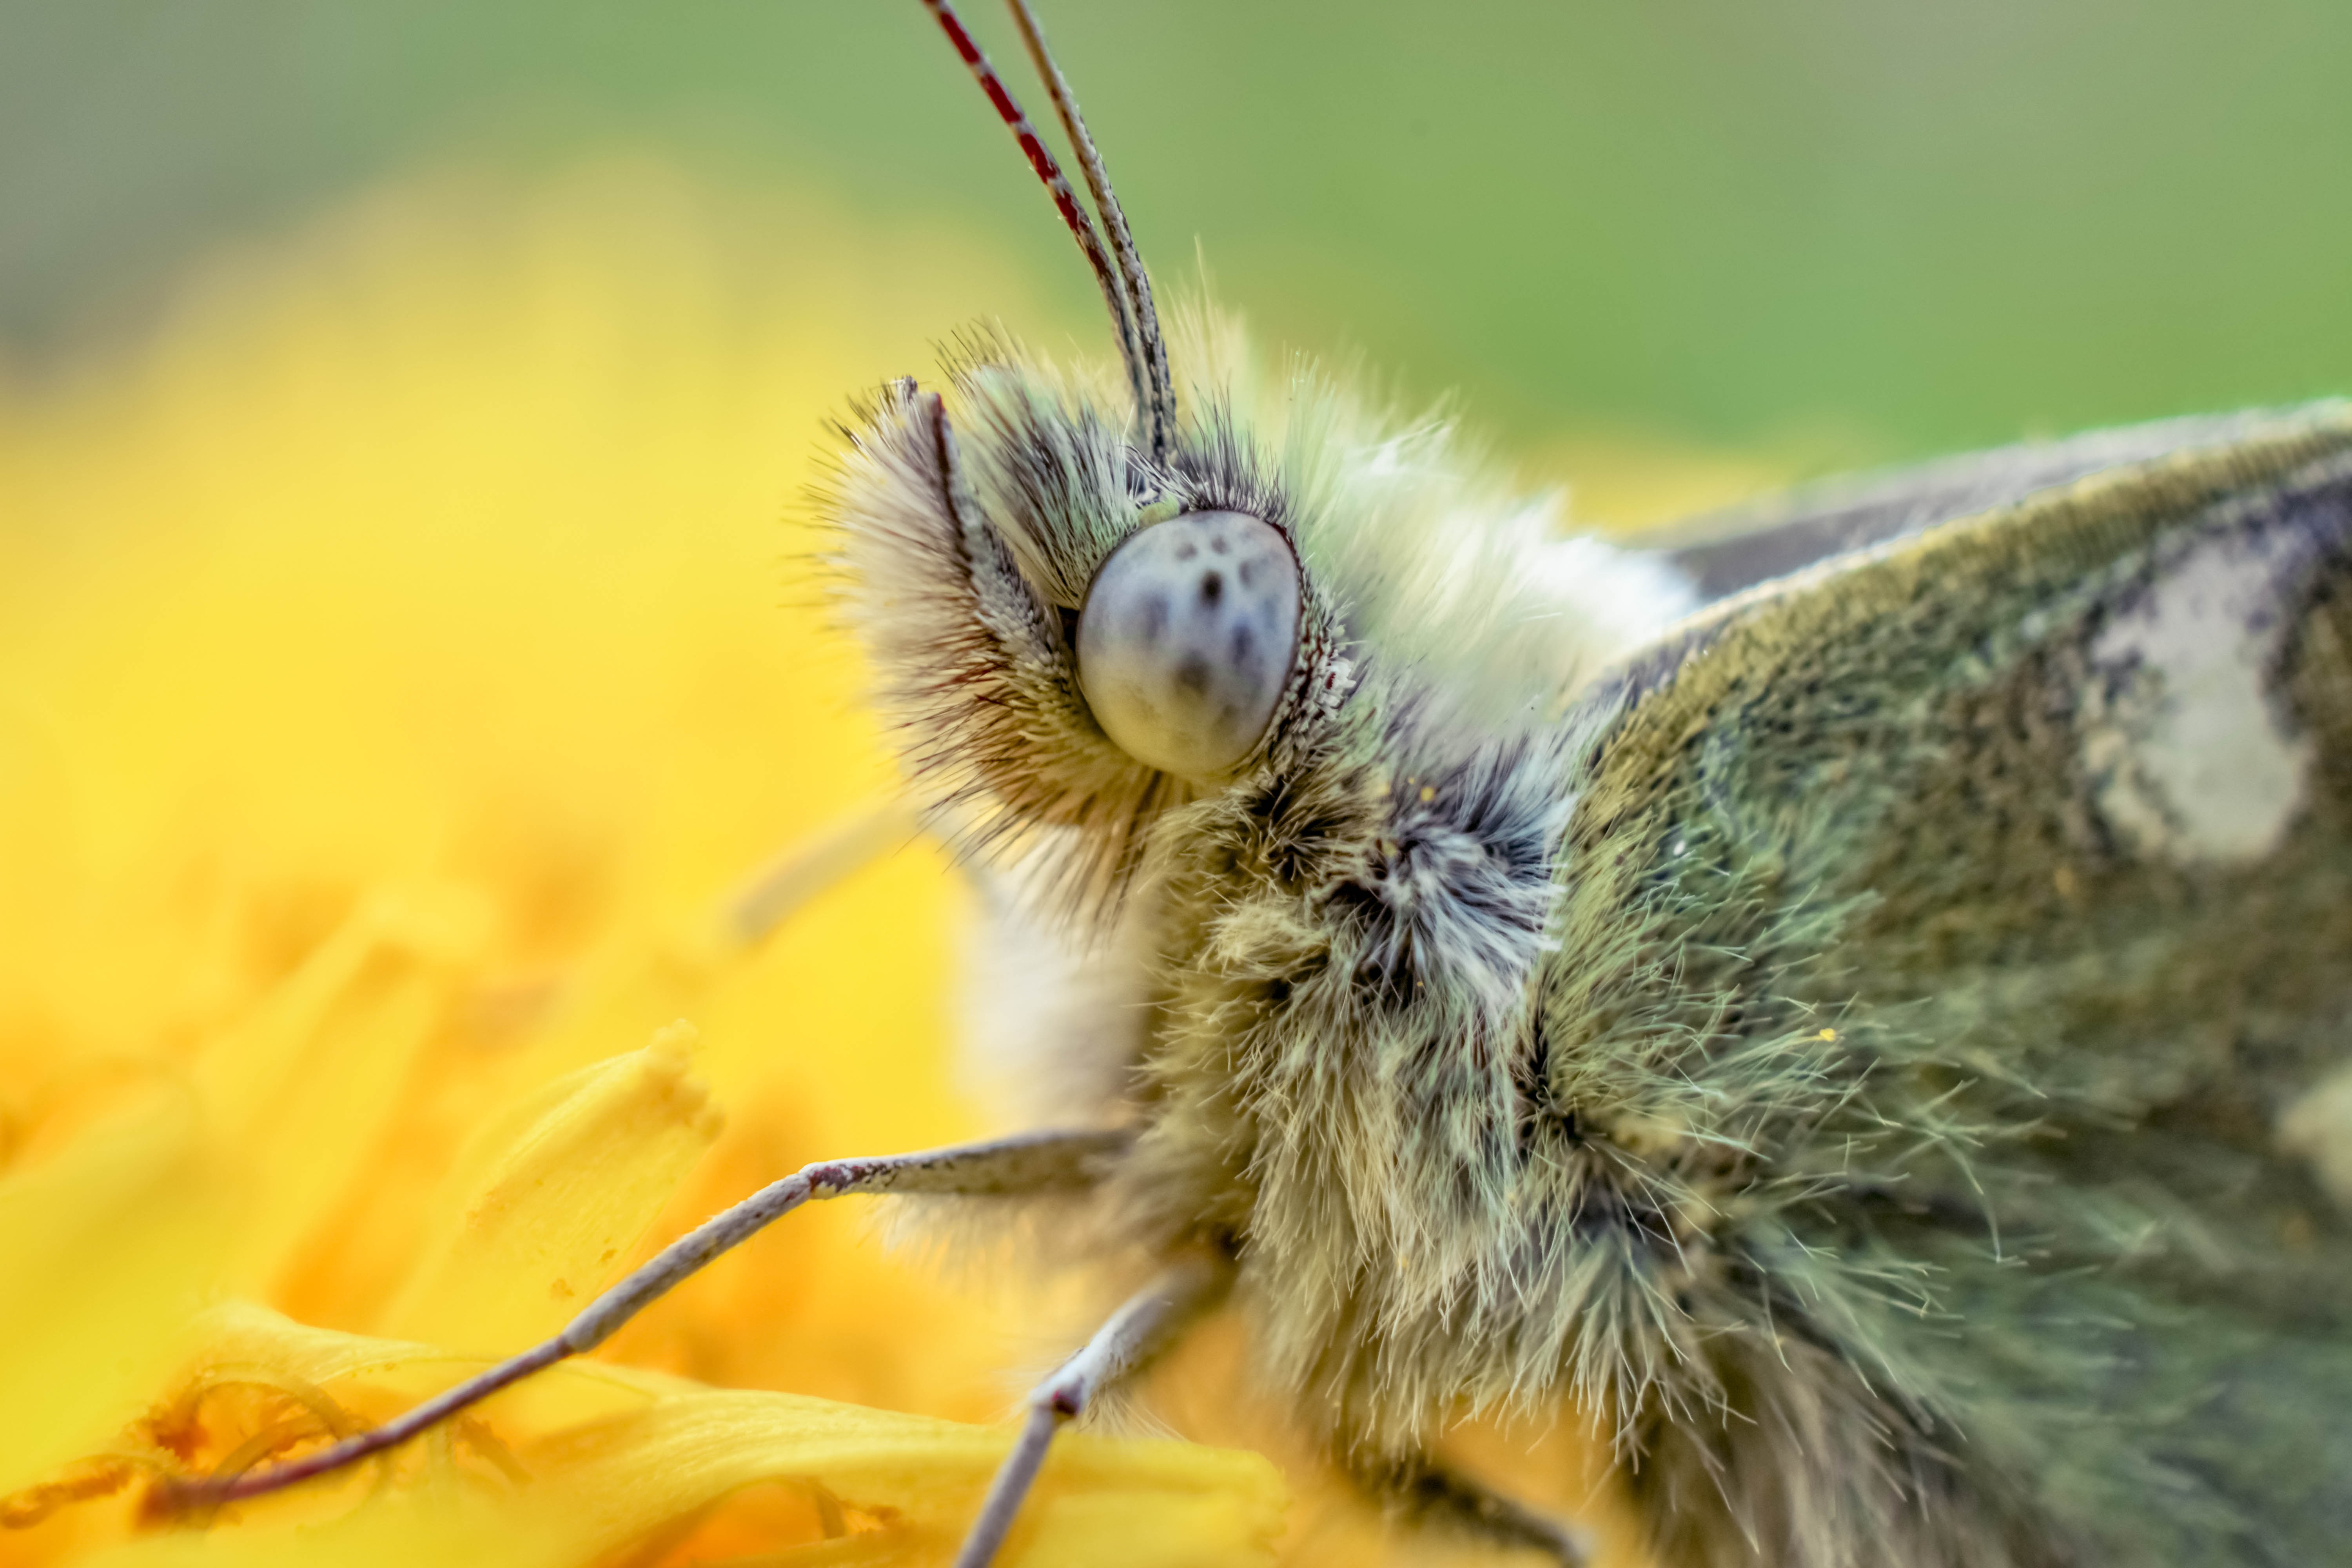
nature, photography, fly, wildlife, green, insect, macro, moth, fauna, invertebrate, close up, nectar, macro photography, arthropod, moths and butterflies, lycaenid